National Stadium BTS station

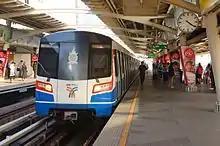
National Stadium Station in 2017

The station is located on Rama I Road to the west of Pathum Wan intersection, where the National Stadium, MBK Center, Siam Discovery Center, Bangkok Art and Culture Centre and Siam Square are situated and all linked to the station by skybridge. It is also within walking distance of Siam Center and Siam Paragon, which are located at Siam station. Jim Thompson House, a popular Thai silk museum of Jim Thompson, is just opposite the station in Soi Kasemsan 2.